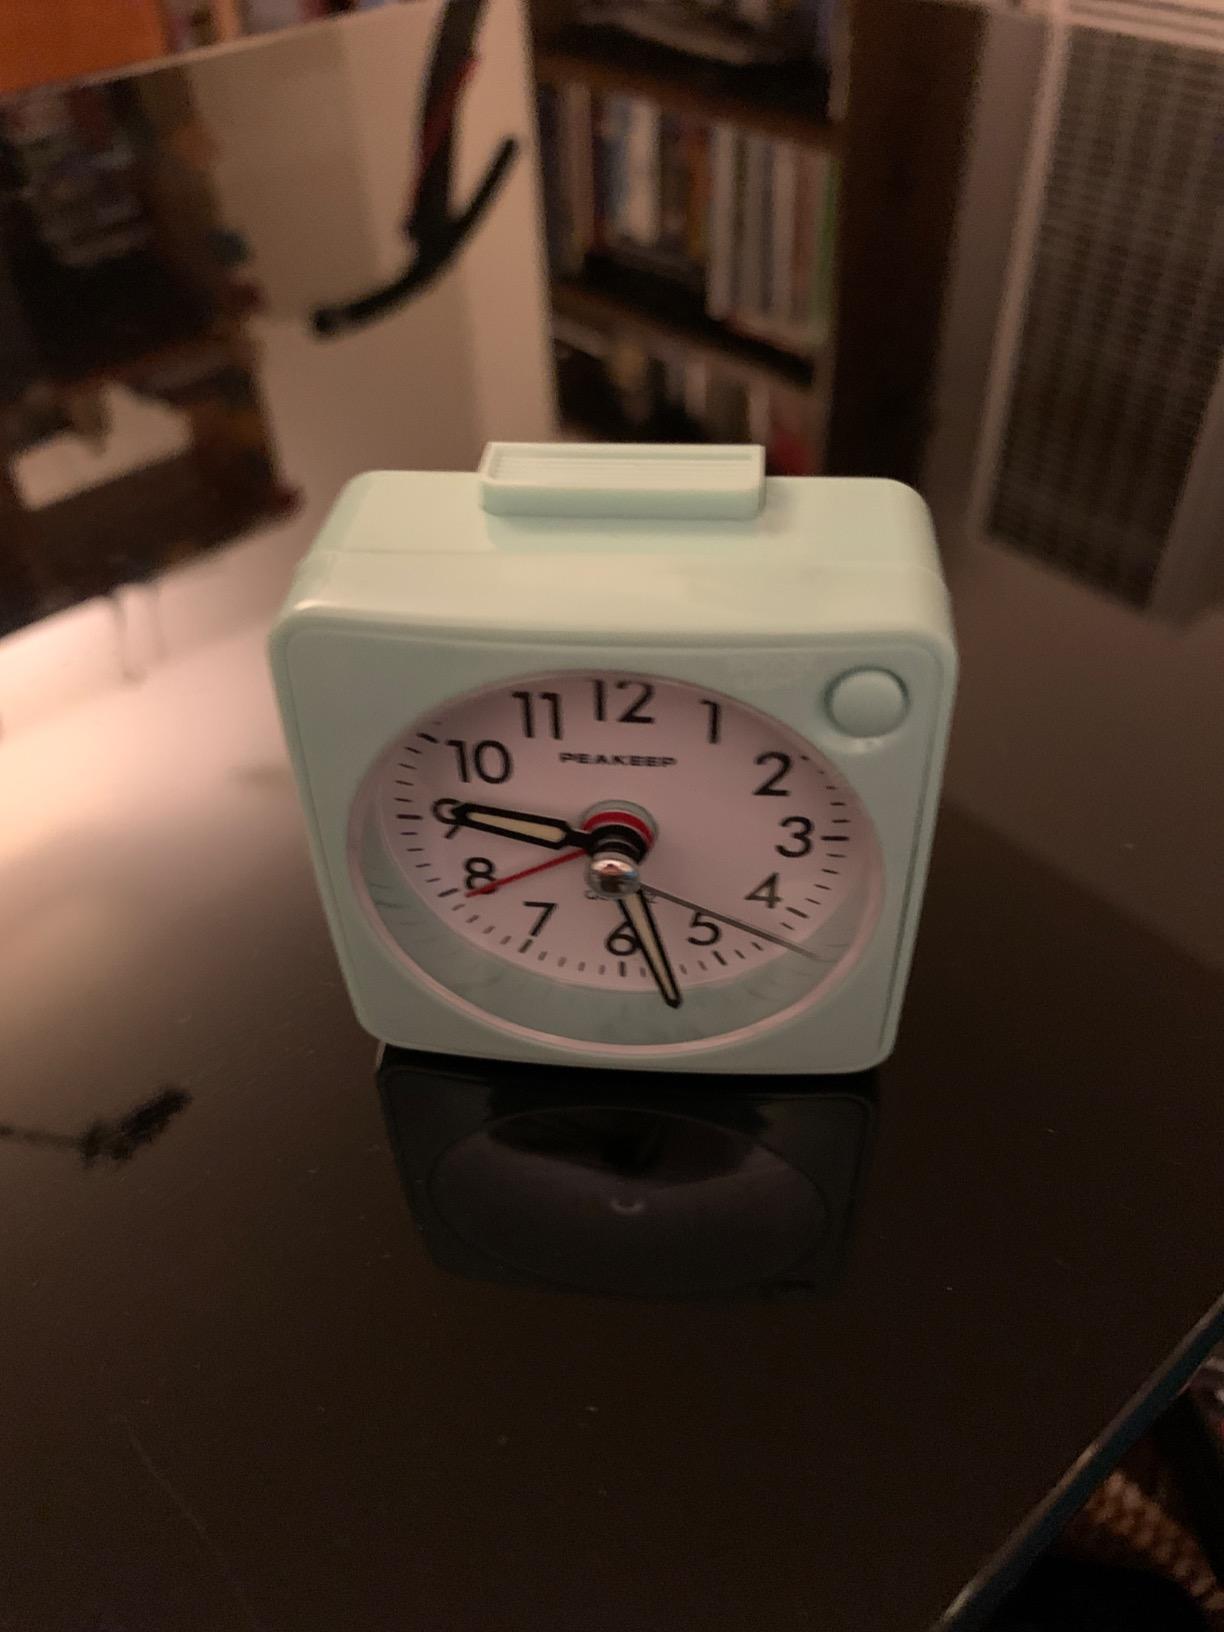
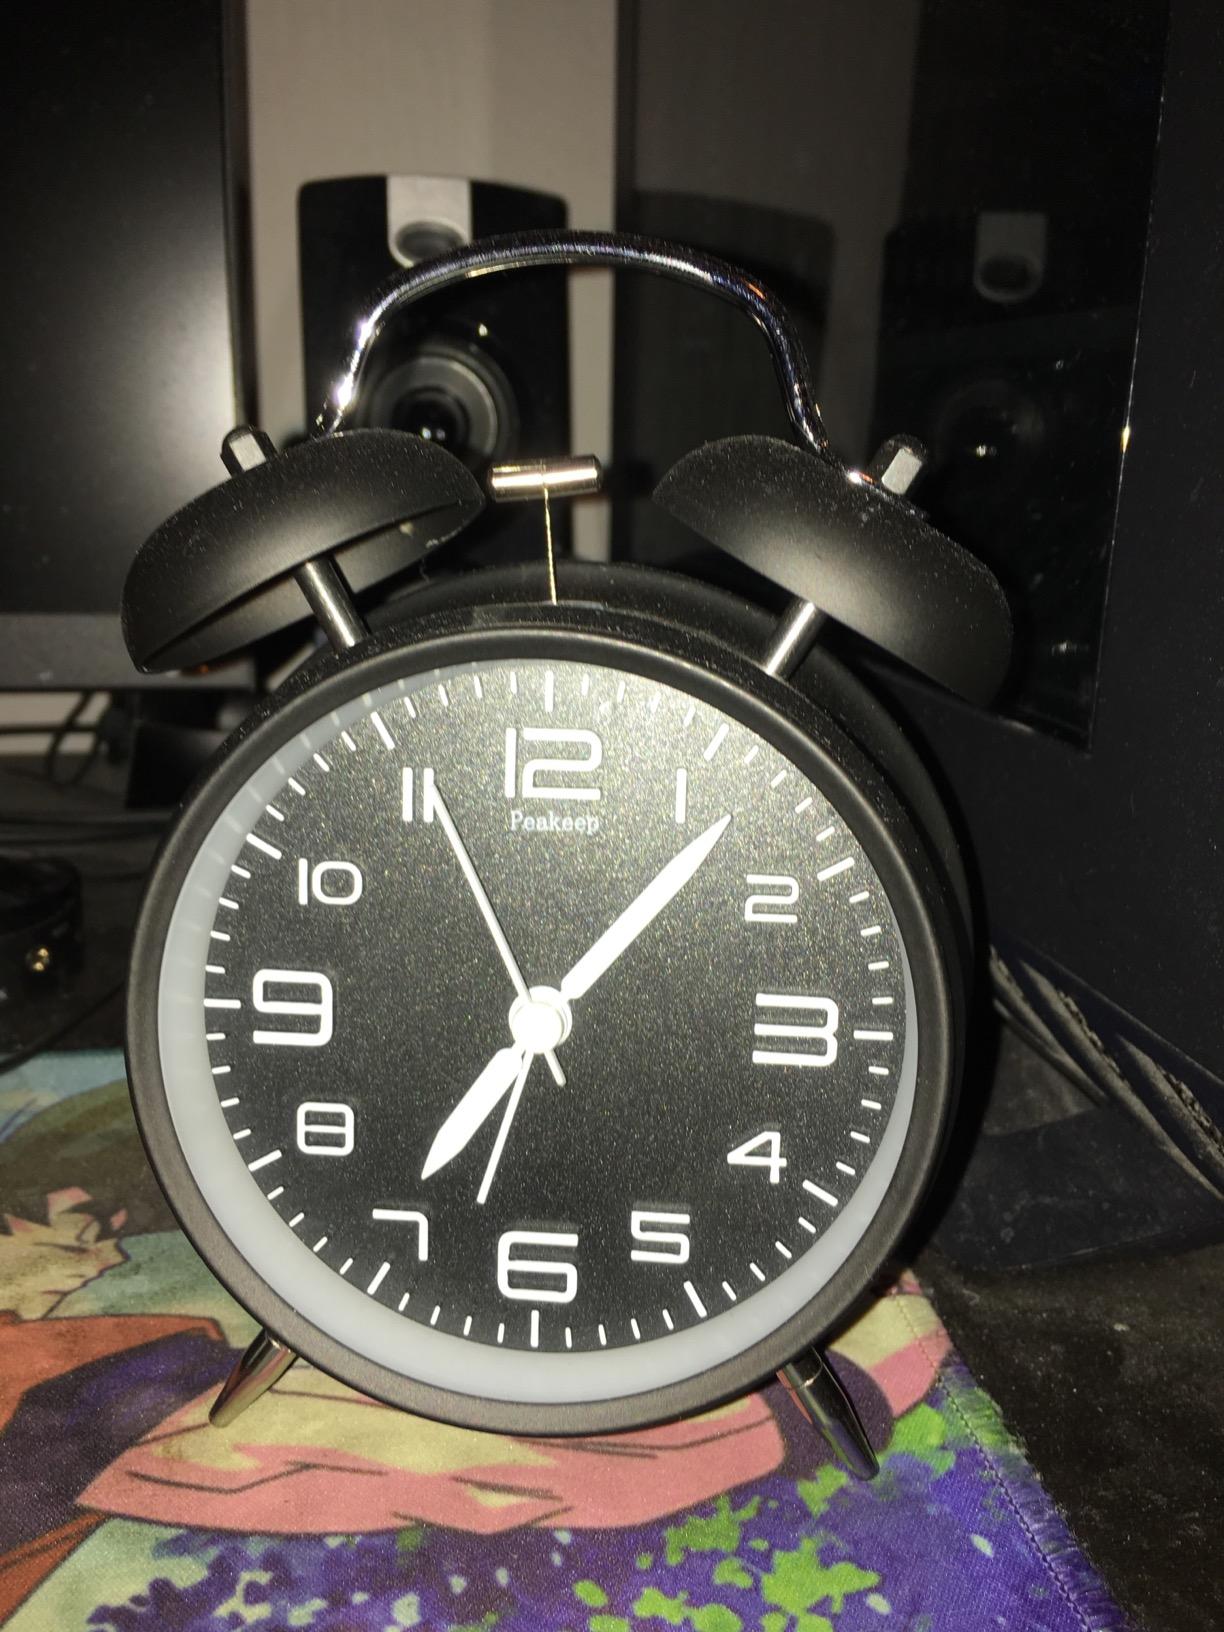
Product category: clock
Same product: no